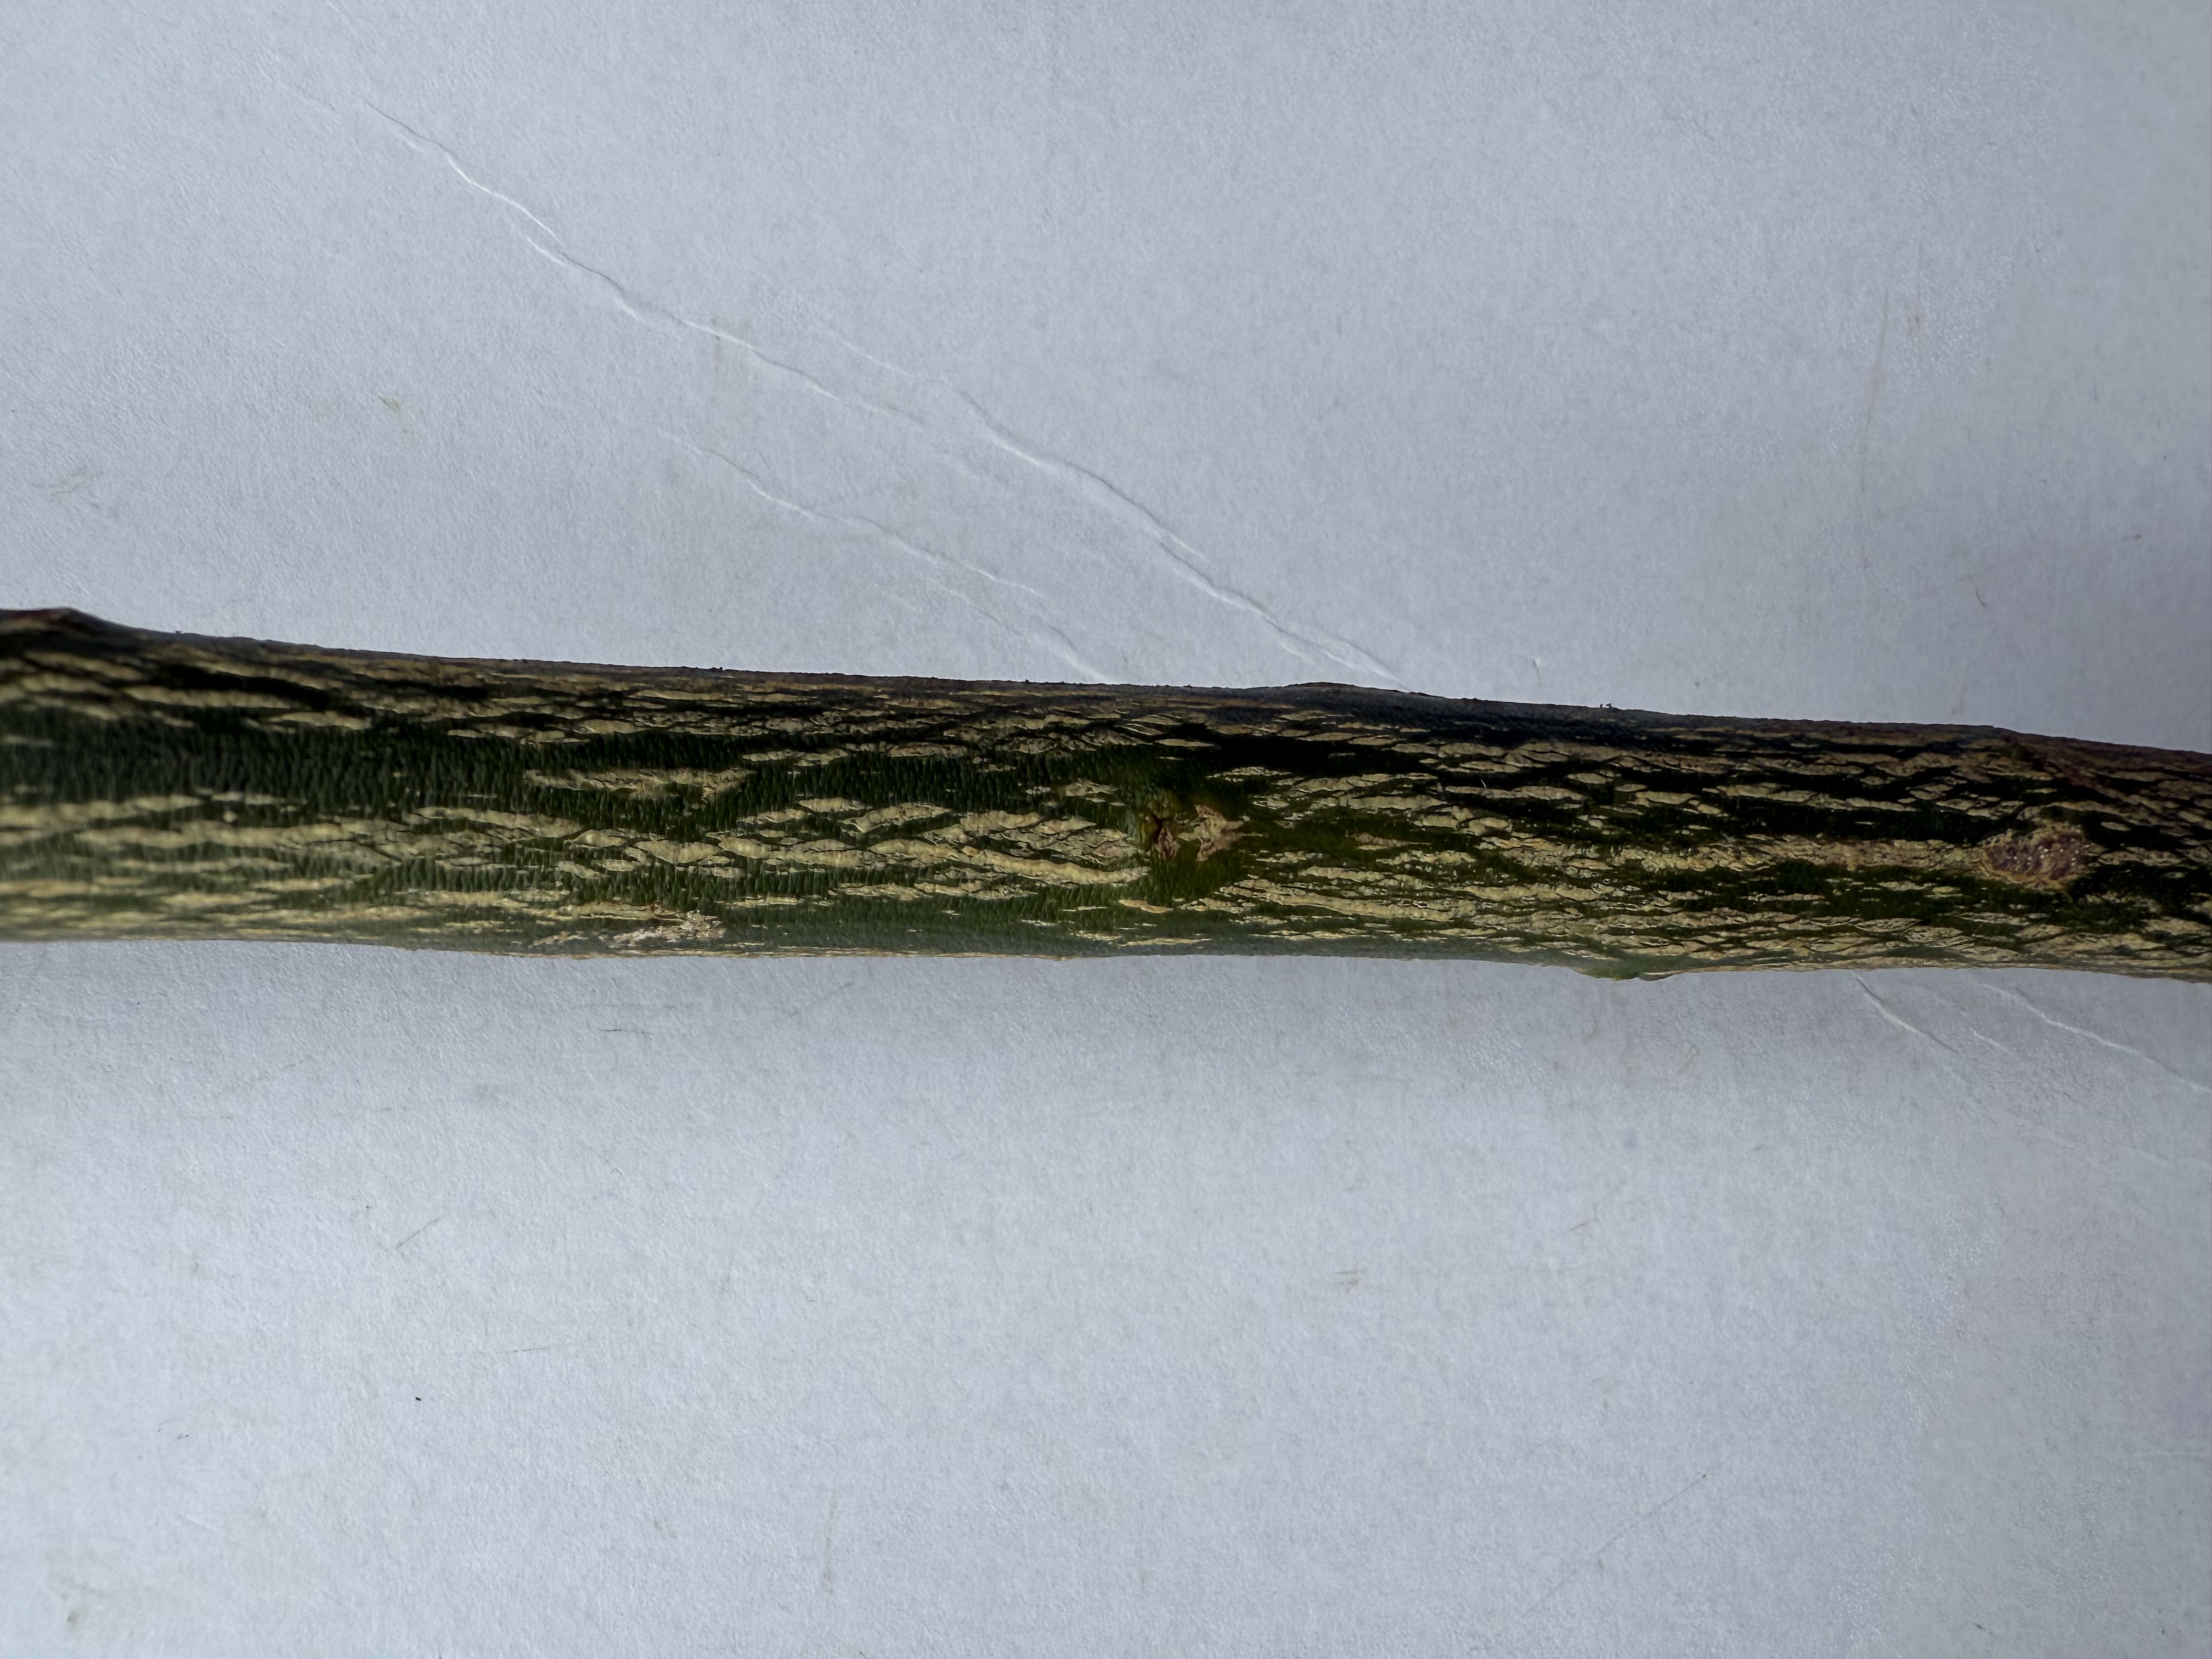
Variety: Kumquat